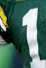
Number: 1